Gunpla

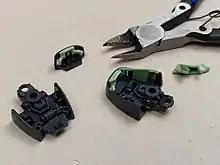
Several colored components fit together without glue to make a foot assembly

Over the decades, Gundam plastic models have been available in many forms, with many levels of intricacy and functionality, from immobile display units that are static once assembled, to fully poseable, highly articulated models with interchangeable parts (weapons, shields, etc.) and complex mechanical engineering.